Pistols for Breakfast

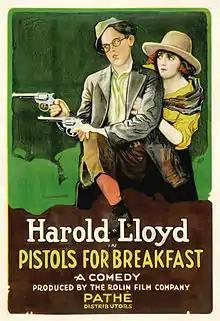

Pistols for Breakfast is a 1919 silent short comedy film featuring Harold Lloyd. A print of the film survives in the Museum of Modern Art film archive.